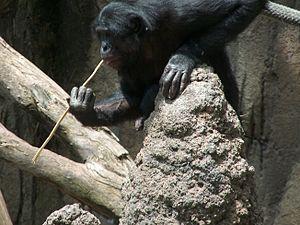
L'erreur scientifique consiste en un raisonnement ou une procédure ne respectant pas un ensemble de règles reconnues par la communauté scientifique. À la différence de la fraude scientifique, elle est involontaire. Elle se retrouve dans tous les domaines des sciences sous de multiples formes. Les erreurs scientifiques doivent aussi être distinguées des idées reçues du moins toutes celles qui ne sont pas partagées par une partie de la communauté scientifique.
Le terme sexualité englobe les phénomènes de la reproduction biologique des organismes, les comportements sexuels permettant cette reproduction, et enfin les nombreux phénomènes culturels liés à ces comportements sexuels.